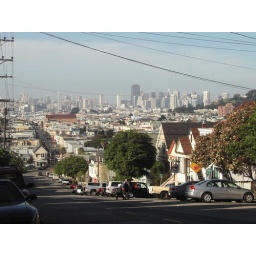
View from the street in front of the house to downtown san francisco